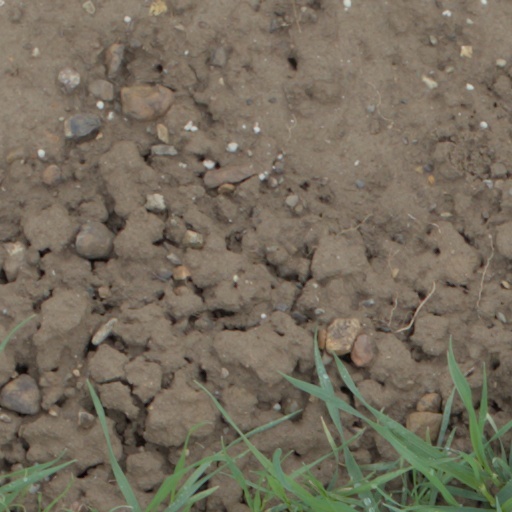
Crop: wheat